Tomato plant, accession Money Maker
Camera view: tilt-top (135 deg); turntable rotation: 90 degrees
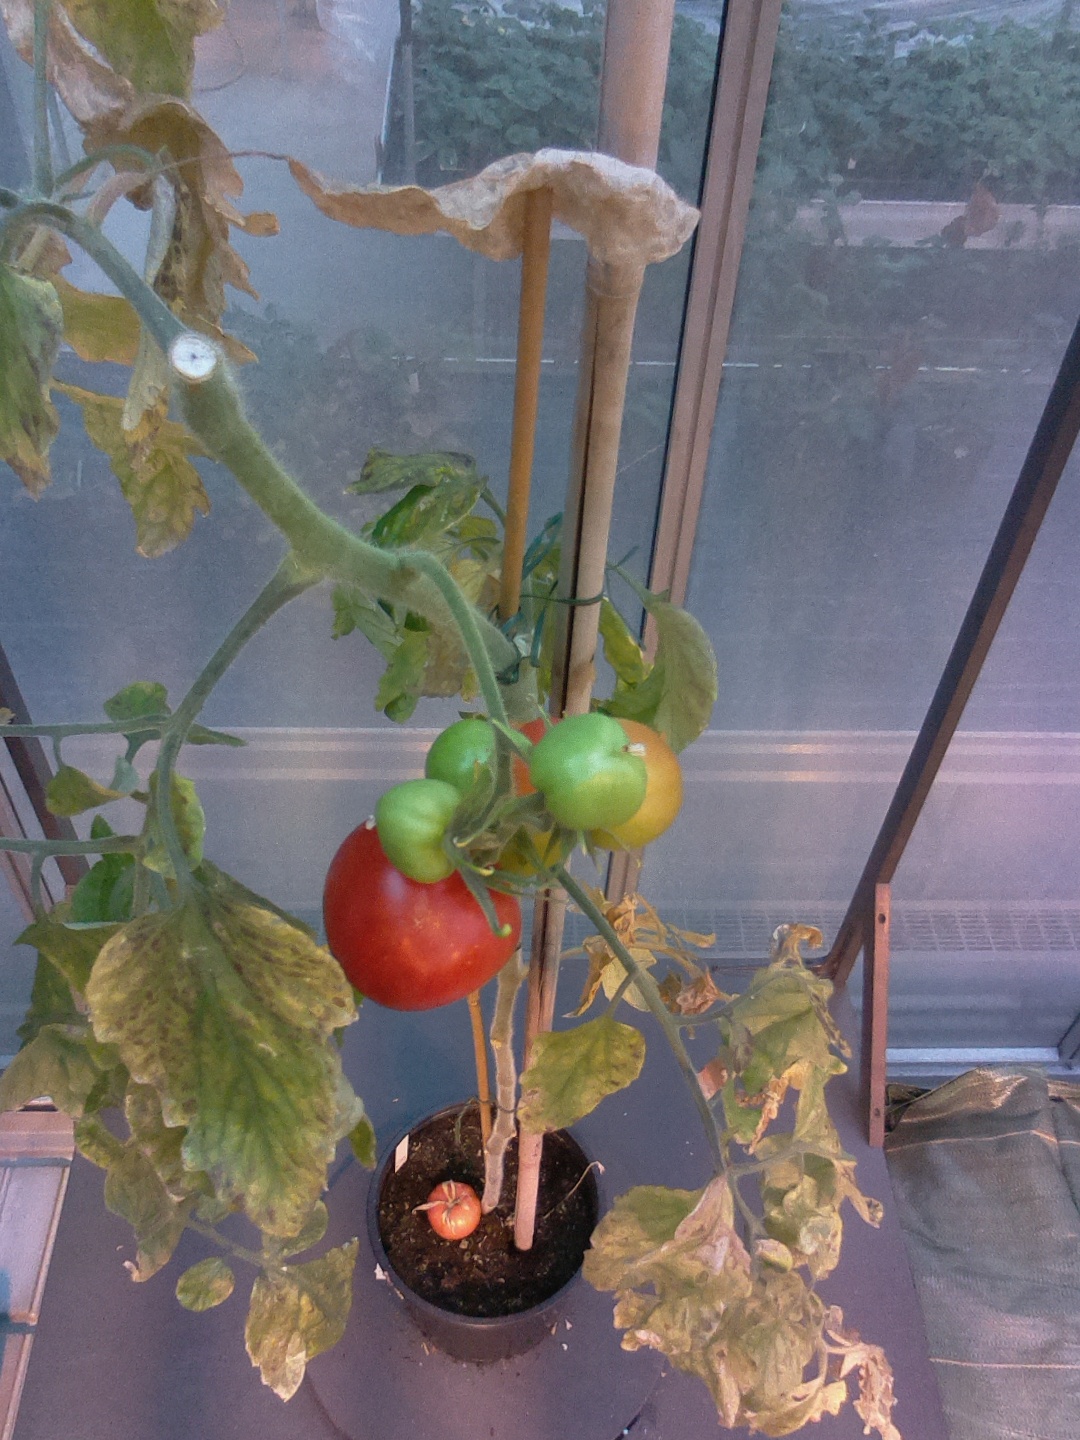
BBCH growth stage 82: 20%-30% of fruits show typical fully ripe color